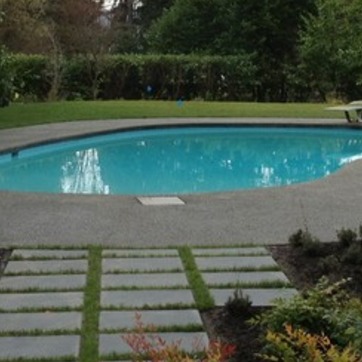
Material: water